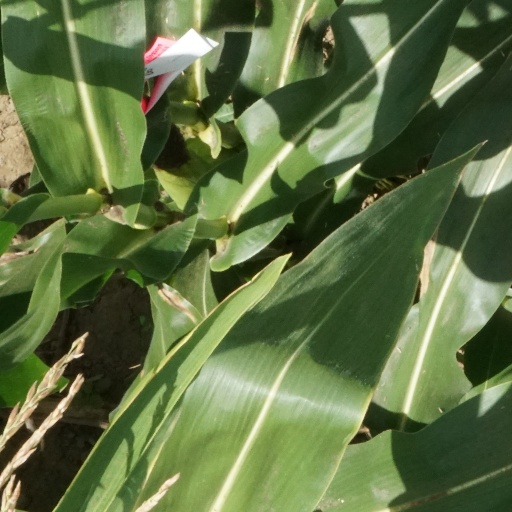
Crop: maize; corn